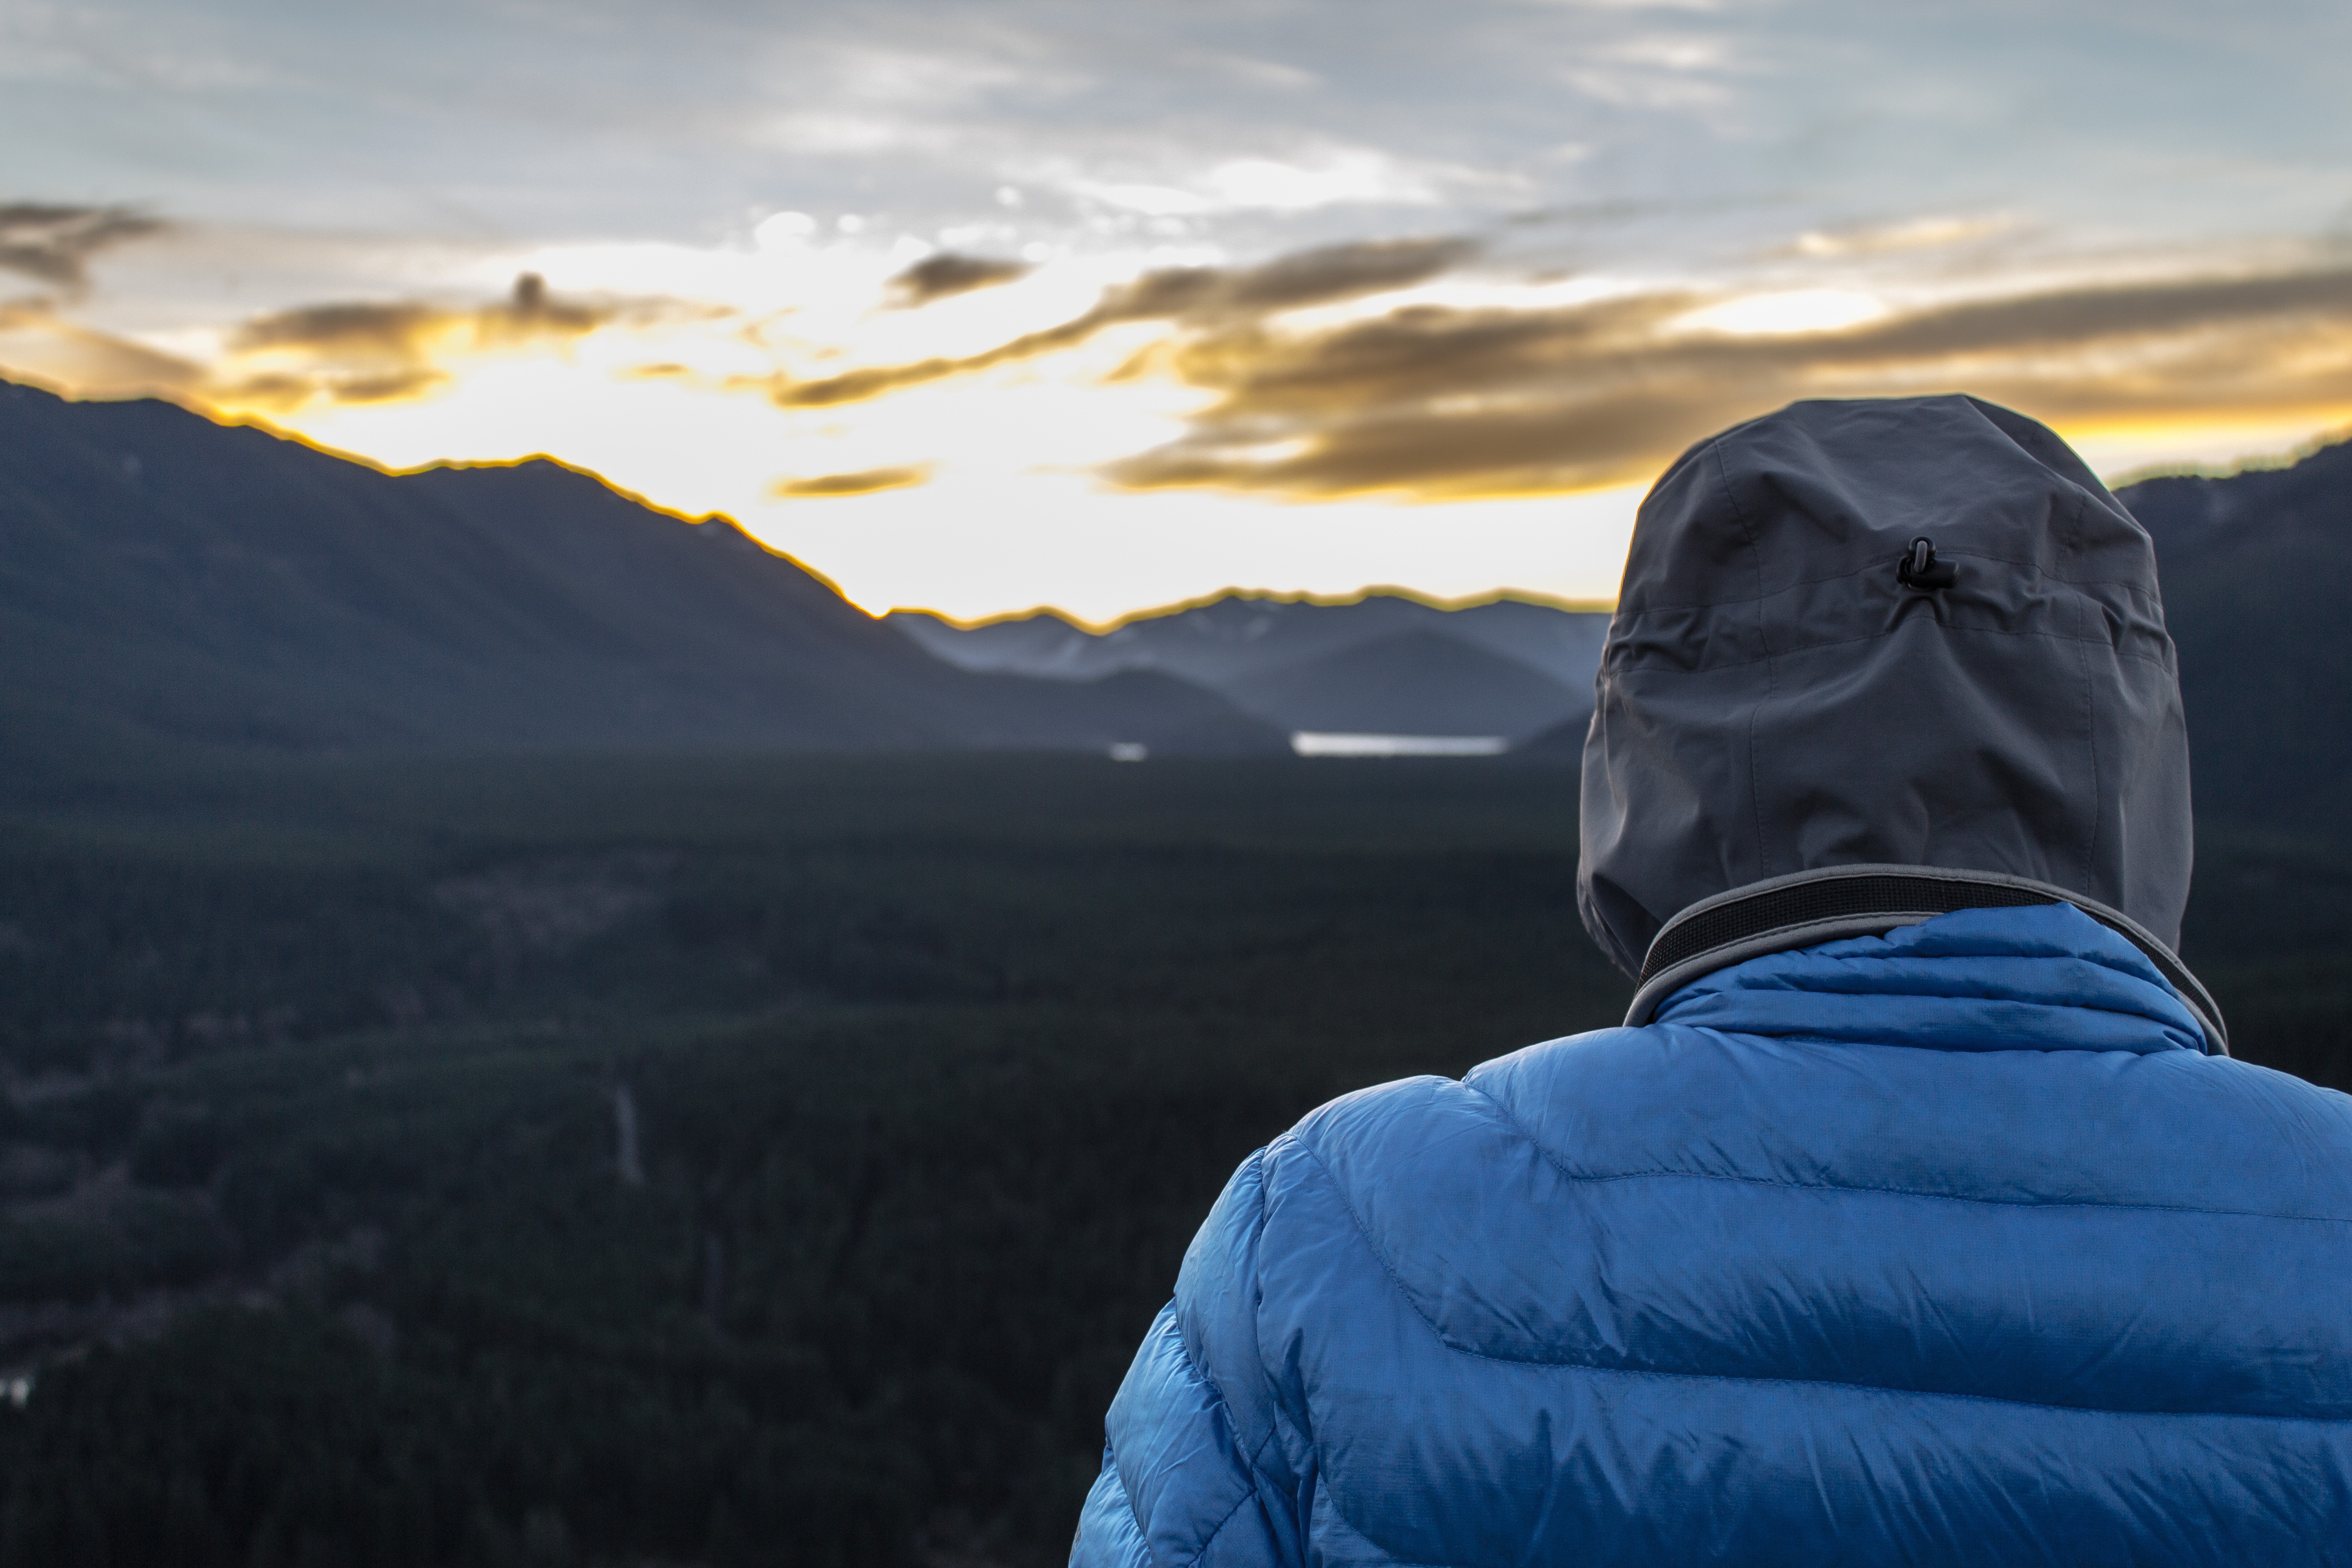
landscape, sea, nature, horizon, person, mountain, snow, cold, cloud, sky, sunrise, sunset, field, sunlight, morning, mountain range, dusk, evening, weather, blue, jacket, summit, hood, outdoors, hills, clouds, mountains, valleys, atmosphere of earth, mountainous landforms